2013 Toyota/Save Mart 350

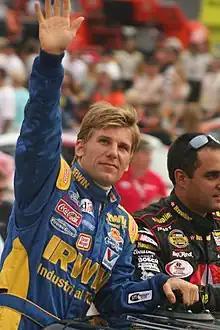
Jamie McMurray won the pole position.

Two practice sessions were held on June 21 in preparation for the race. The first session was 105 minutes, while second session was 90 minutes long.